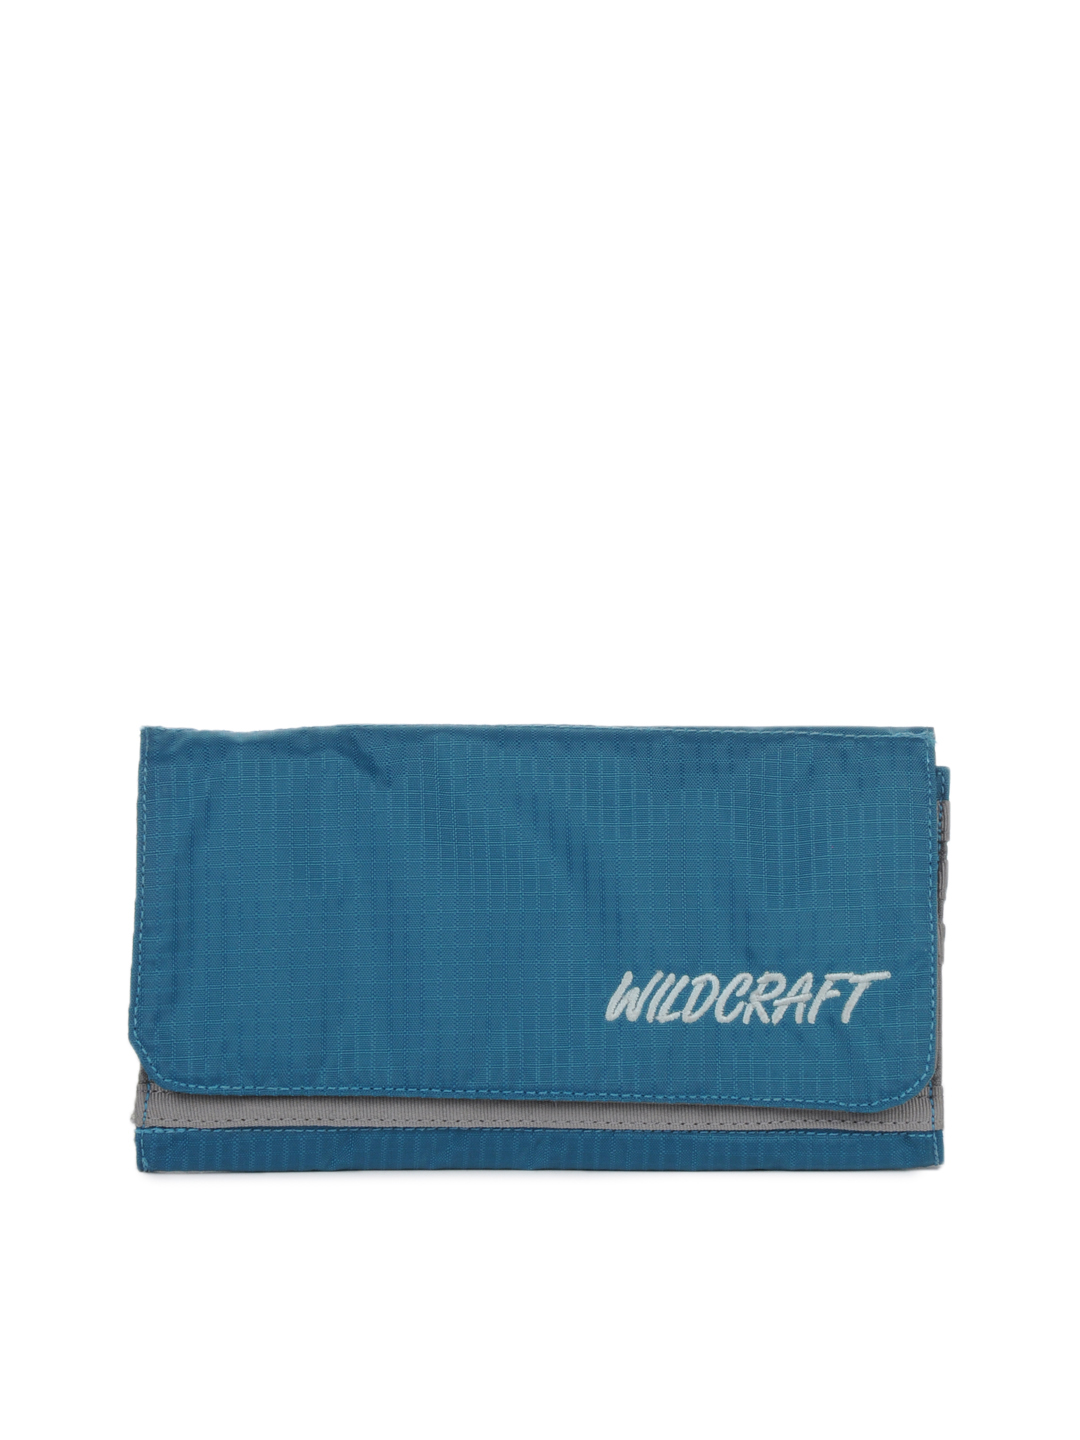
Wildcraft Women Blue Wallet
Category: Accessories / Wallets / Wallets
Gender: Women
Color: Blue
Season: Winter 2015
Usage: Casual